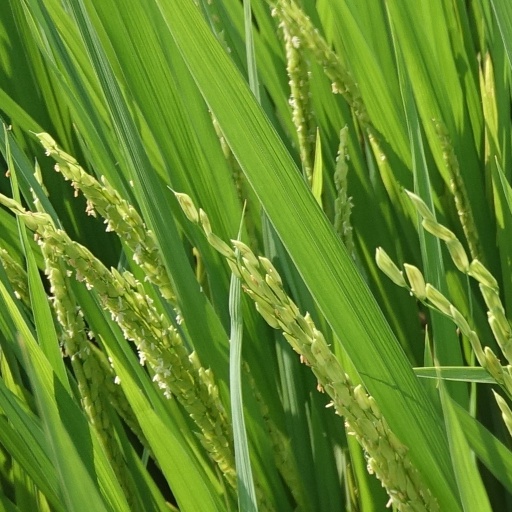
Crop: rice